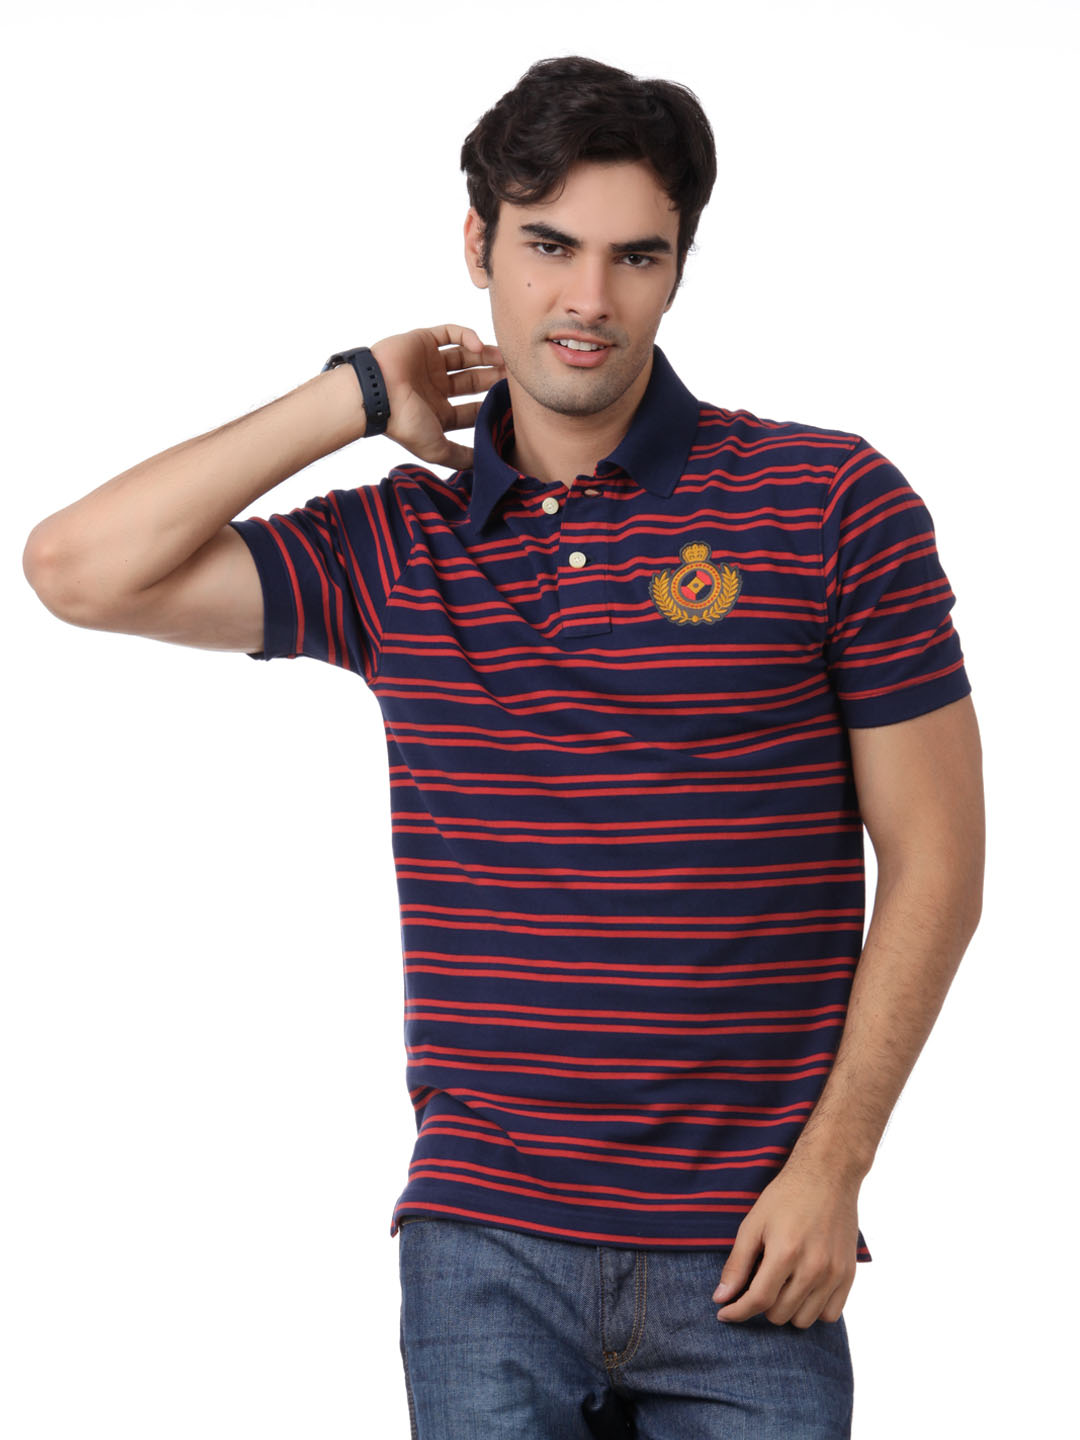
Myntra Men Navy Blue T-shirt
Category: Apparel / Topwear / Tshirts
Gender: Men
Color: Navy Blue
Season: Summer 2012
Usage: Casual